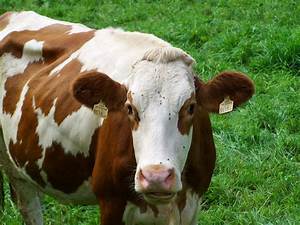
Label: cow